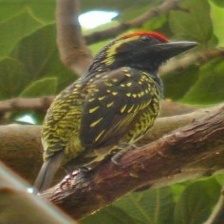
Species: D-ARNAUDS BARBET
Scientific name: TRACHYPHONUS DARNAUDII